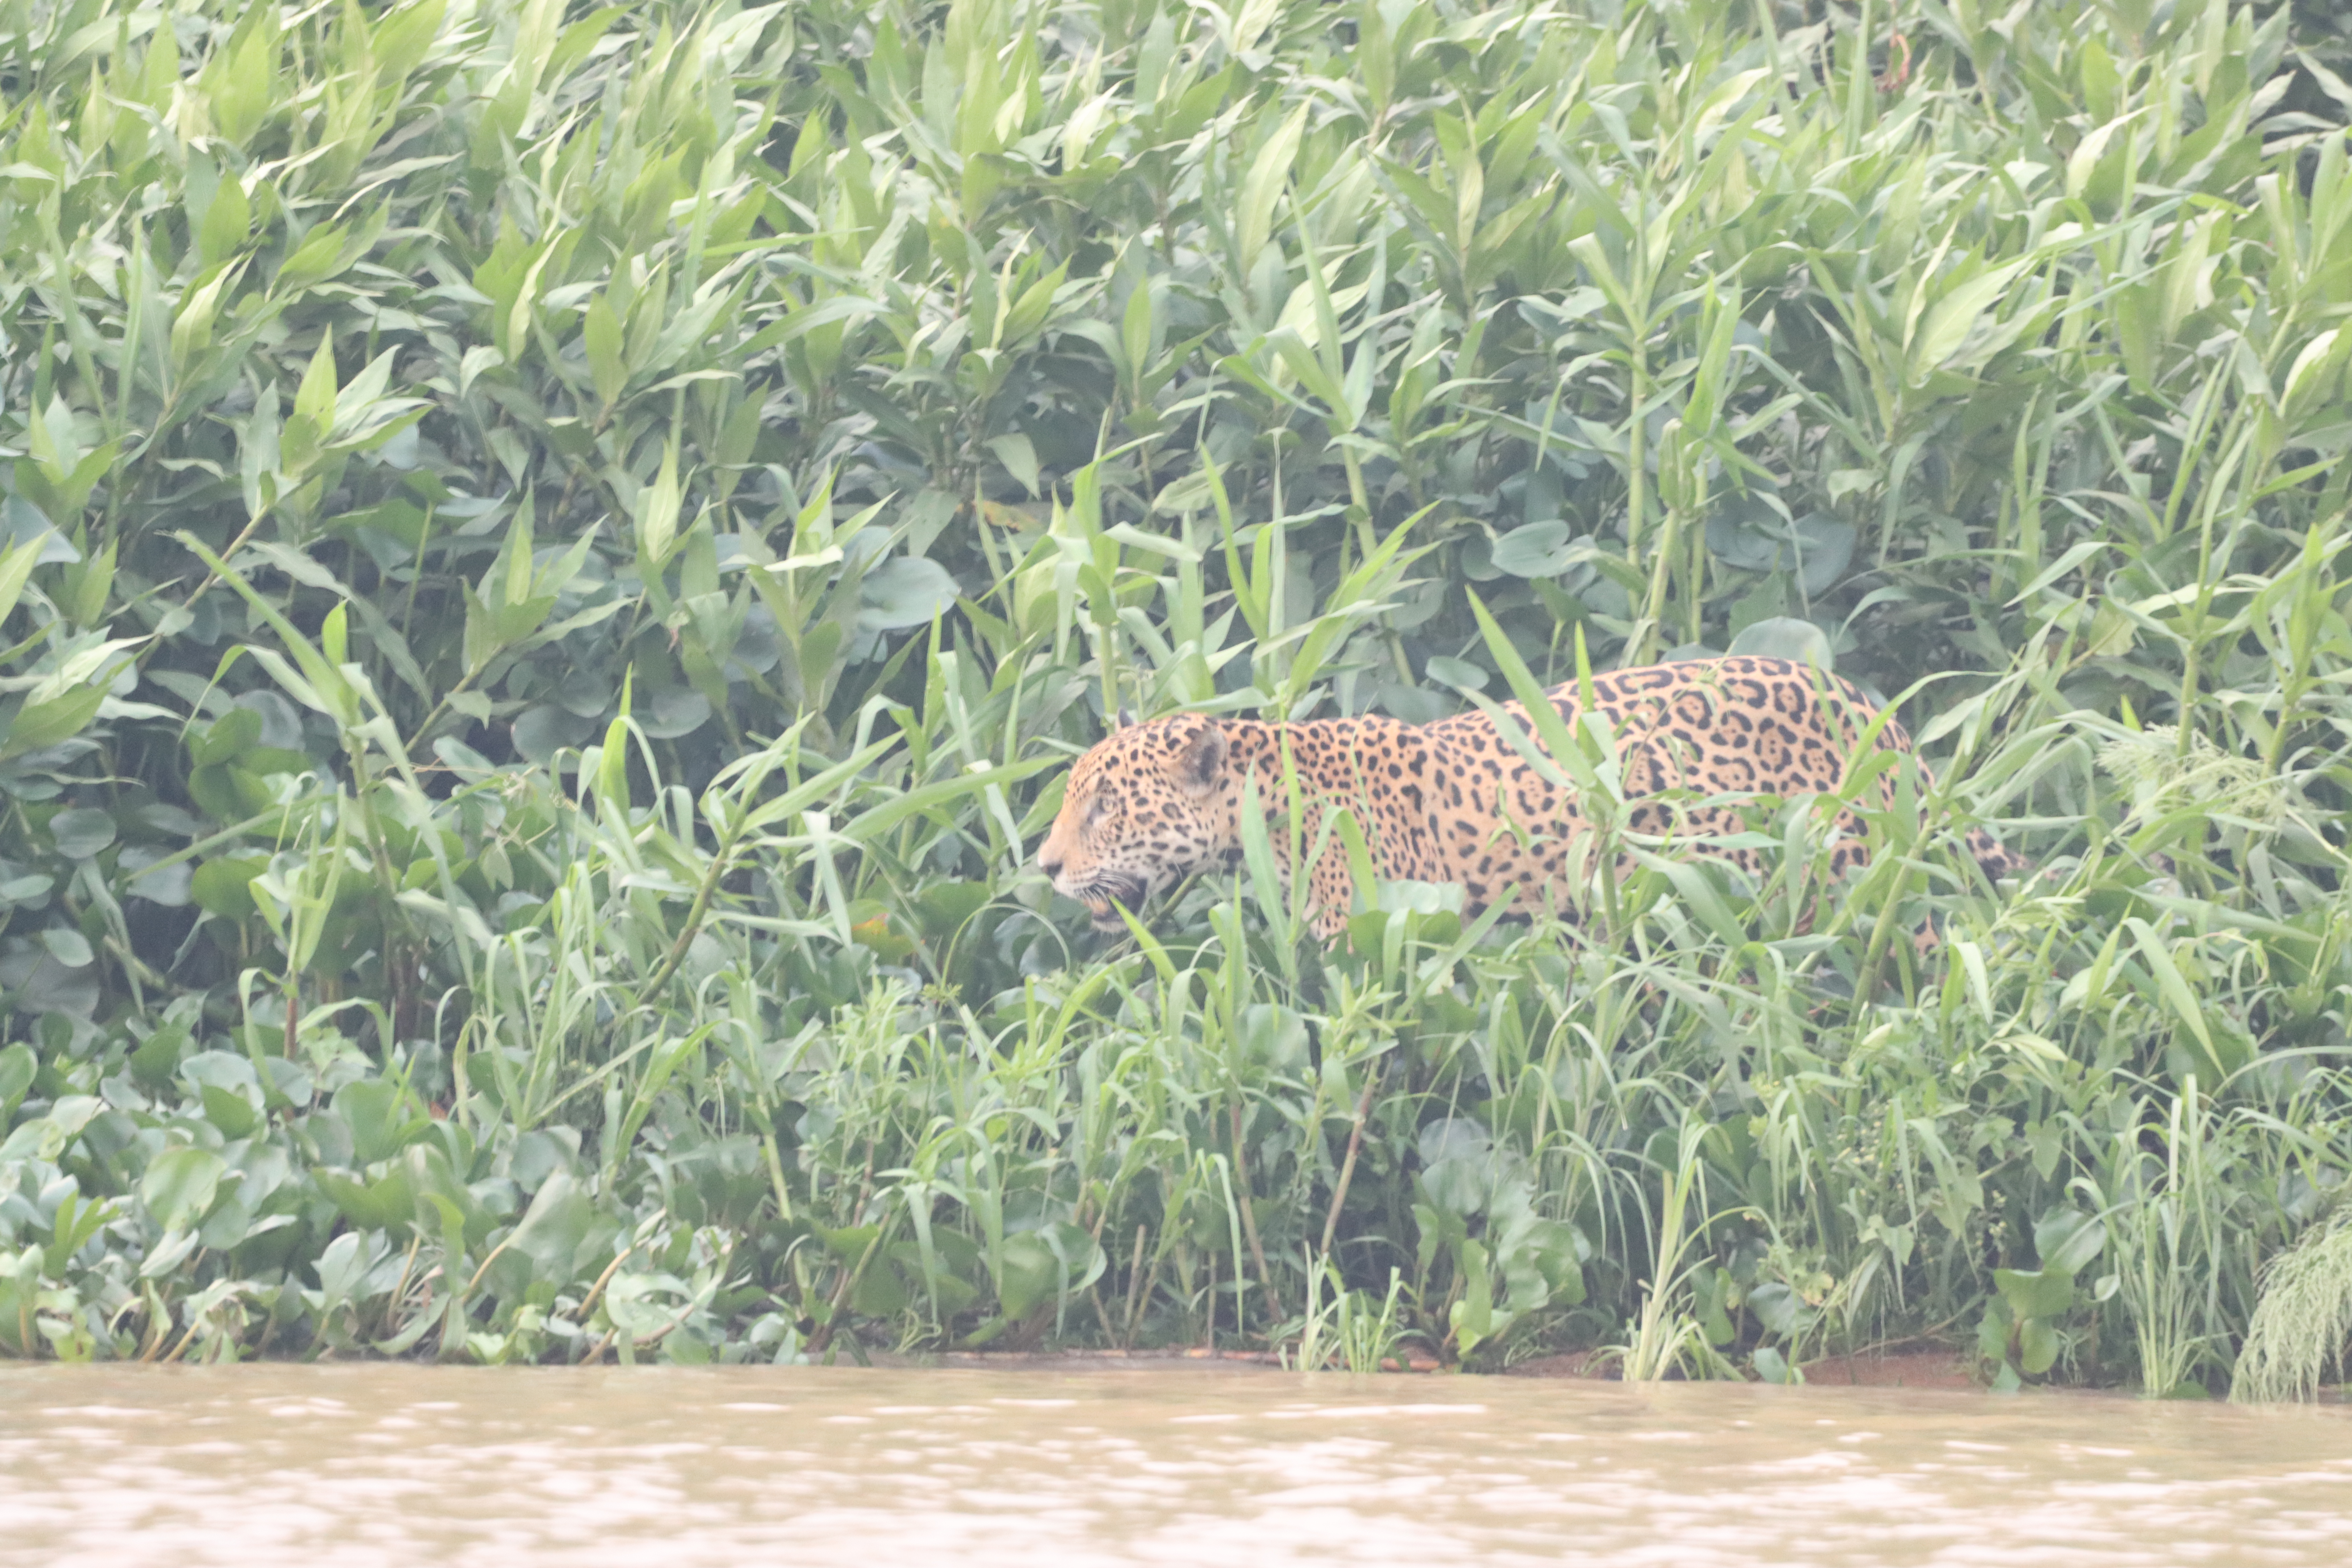
Jaguar: Pollyanna